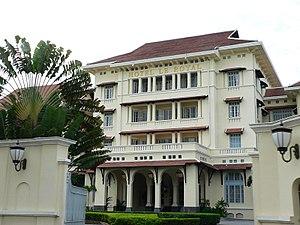
Raffles le Royal est un hôtel de luxe cinq étoiles situé à Phnom Penh, au Cambodge.
Raffles Hotels & Resorts est une marque d’hôtels de luxe basée à Singapour et détenue par le groupe AccorHotels. L’histoire de Raffles Hotels débute en 1887 avec l’inauguration de l'hôtel Raffles de Singapour. À l’approche des années 2000, la société Raffles se développe à l’international et rachète Swissôtel en 2001. Raffles opère 11 hôtels dans 10 pays.